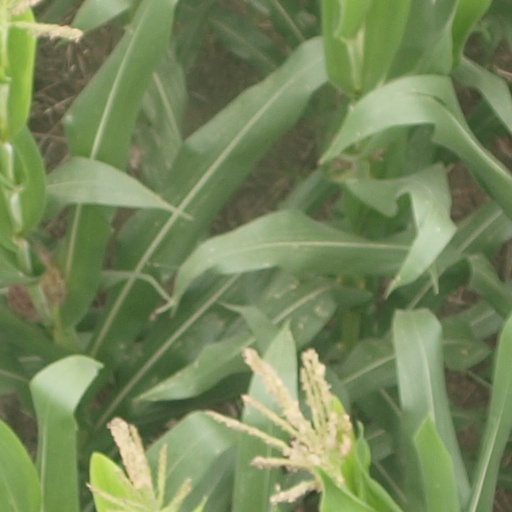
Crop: maize; corn